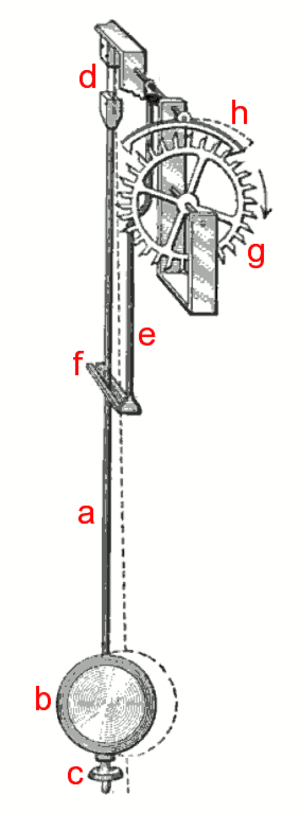
Balancier avec son échappement à ancre. Légende
Le balancier est une pièce mobile servant à régulariser le mouvement d’un mécanisme d’horlogerie.